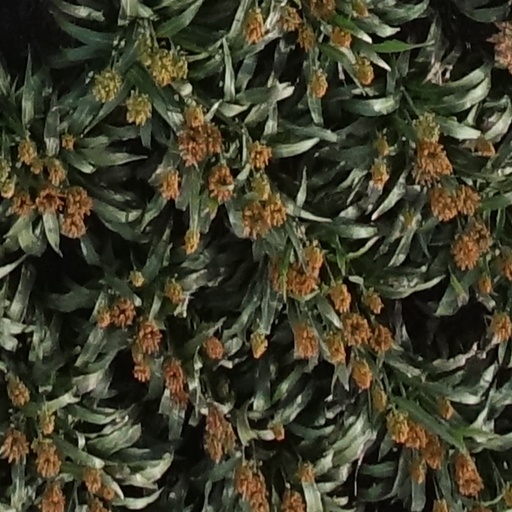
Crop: sorghum